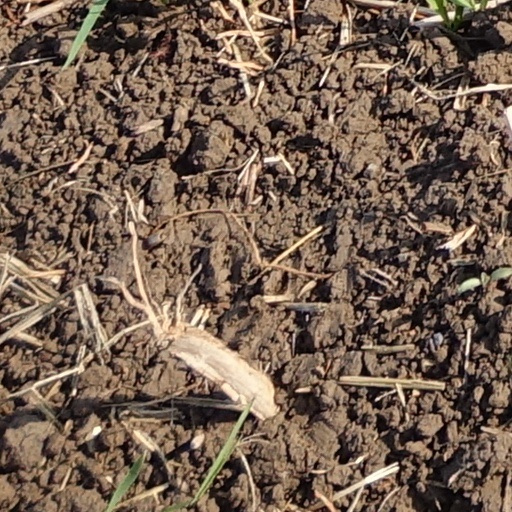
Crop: wheat